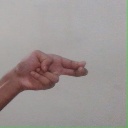
अक्षर: ह